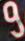
Number: 9